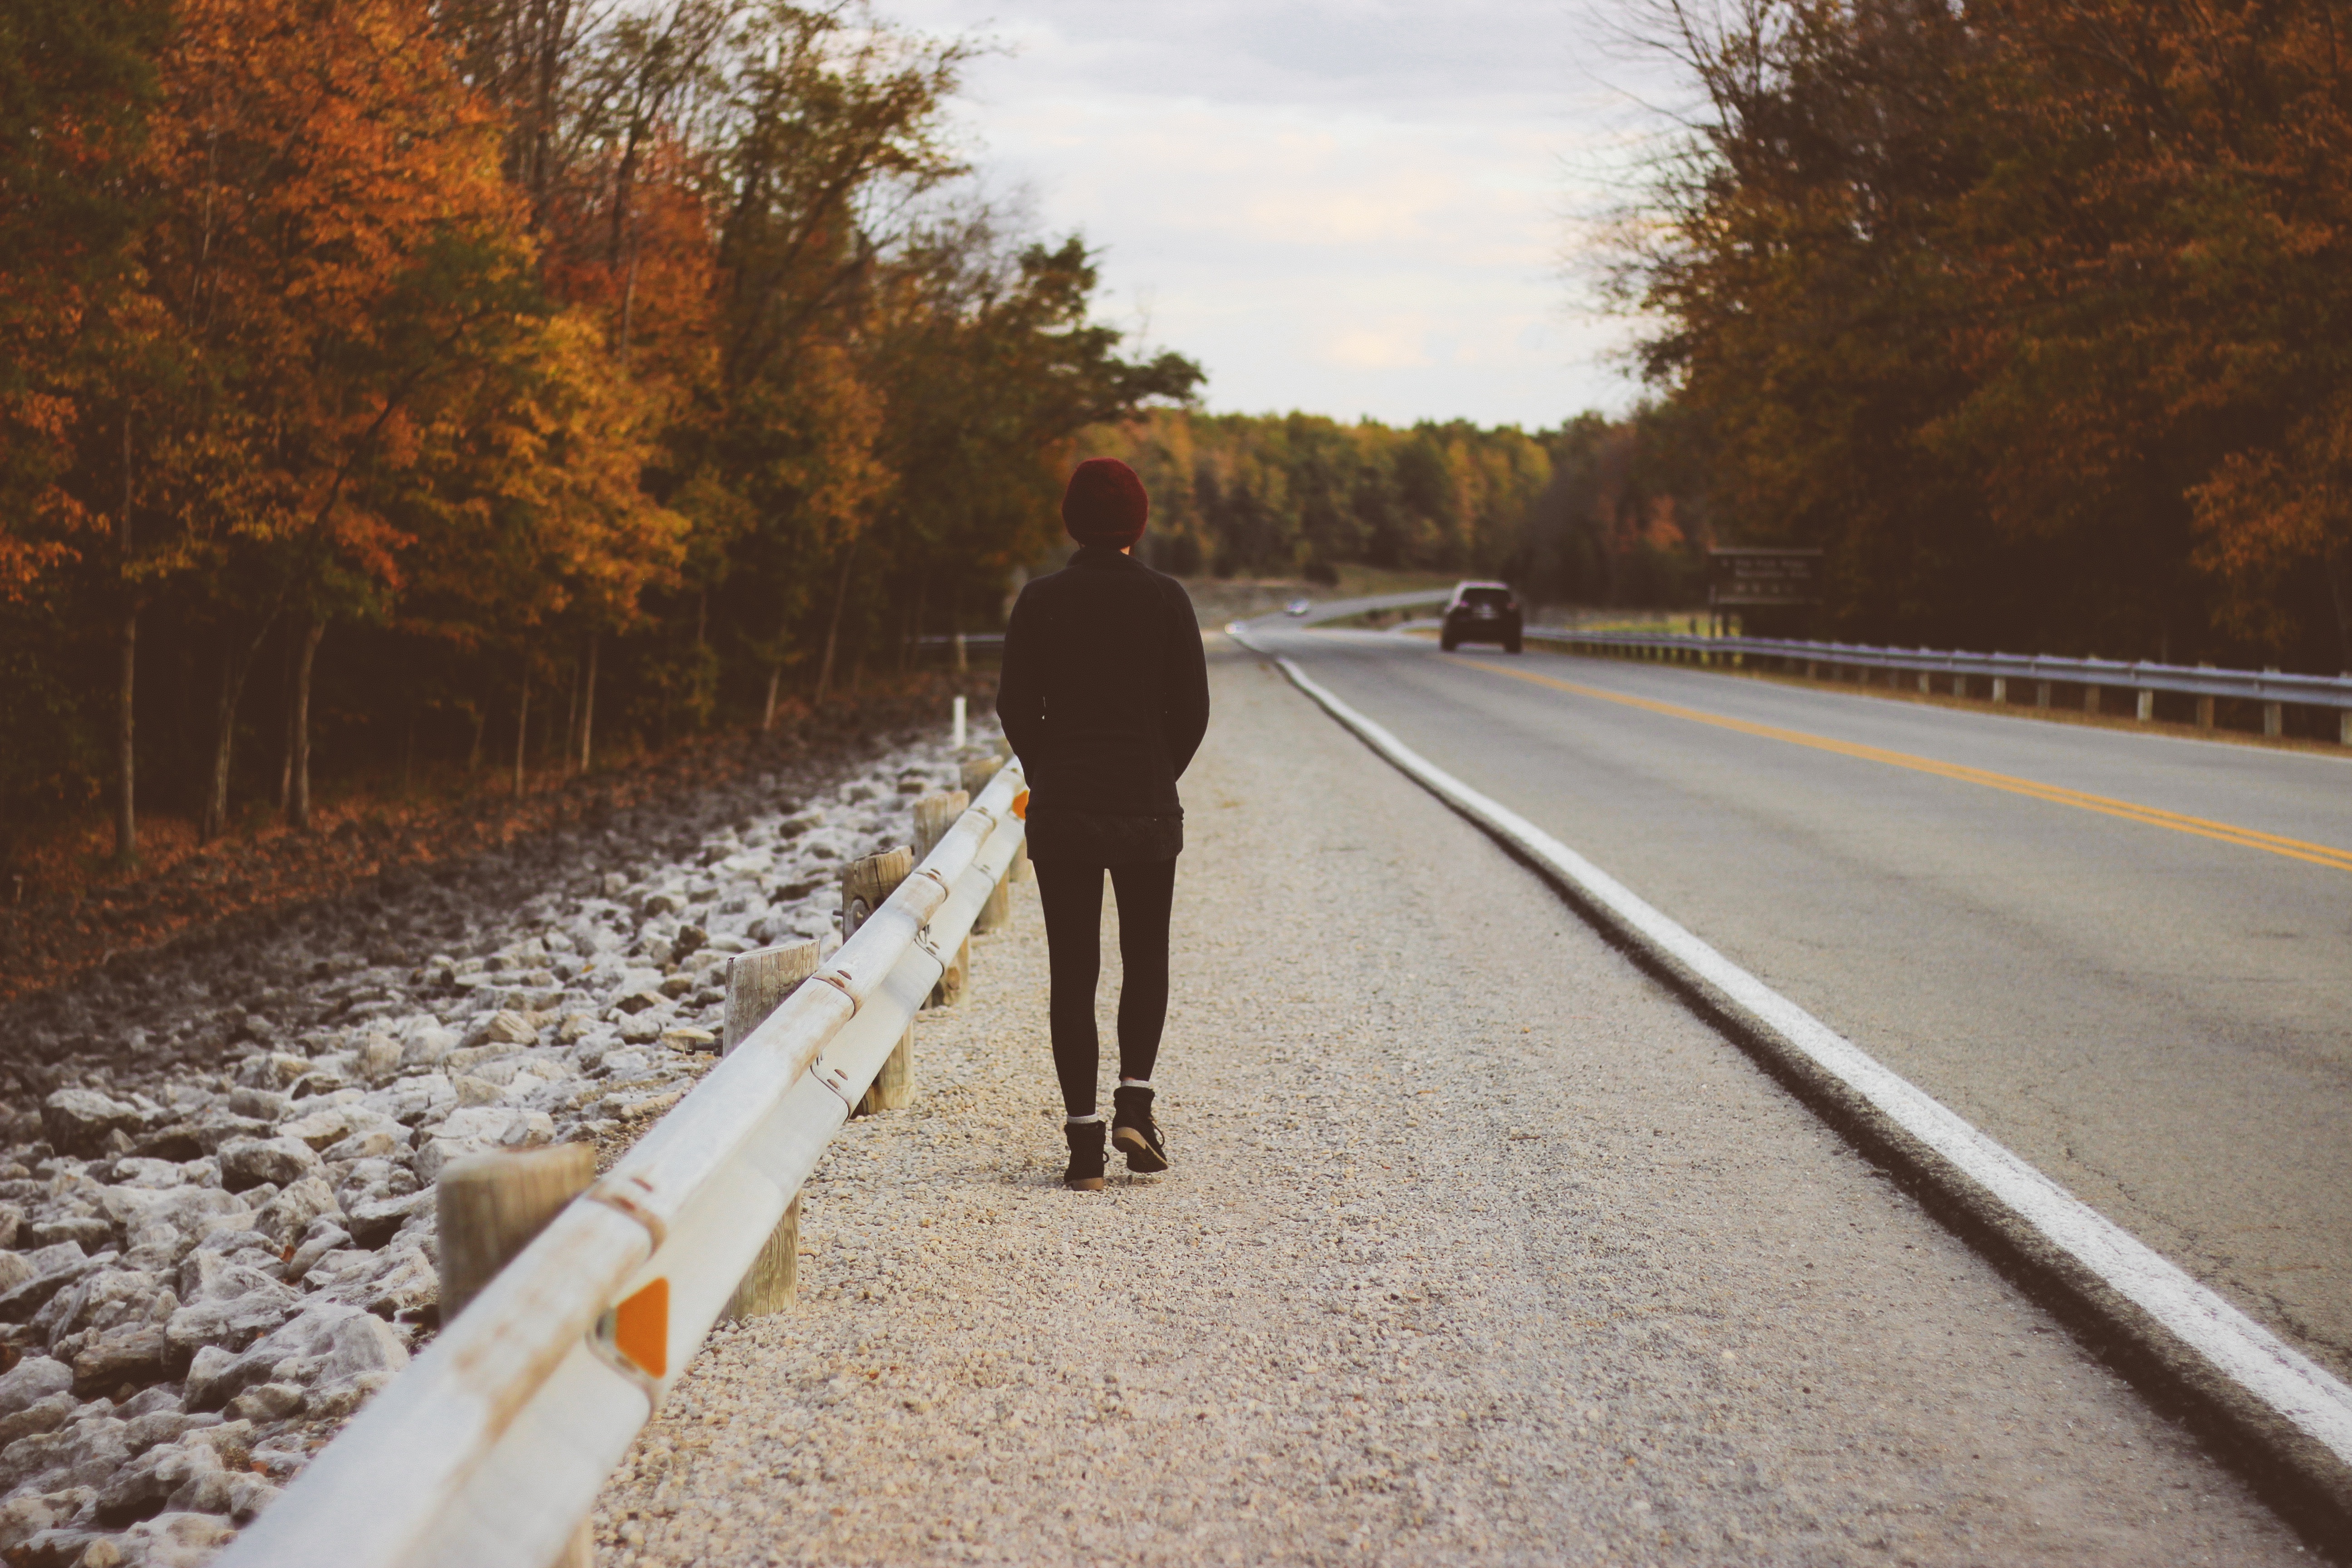
tree, walking, person, winter, road, car, sunlight, morning, travel, autumn, lane, season, infrastructure